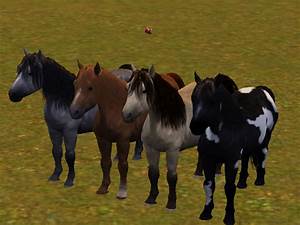
Label: cavallo